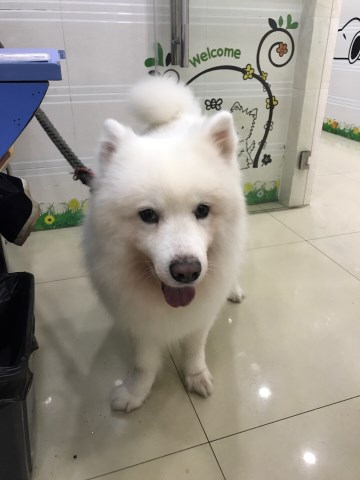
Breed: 2192-n000088-Samoyed